Axel Coldevin

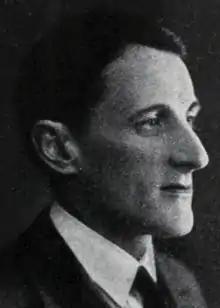
Portrait of Axel Coldevin

Axel Coldevin (4 March 1900 – 23 June 1992) was a Norwegian historian. He was born on the island of Dønna. He is best known for his works on trade and industry in Northern Norway. He was co-editor of the series "Vårt folks historie" from 1963, and wrote volume five of the series, "Enevoldstiden". He was awarded the King's Medal of Merit in 1965, and was a member of the Royal Norwegian Society of Sciences and Letters.